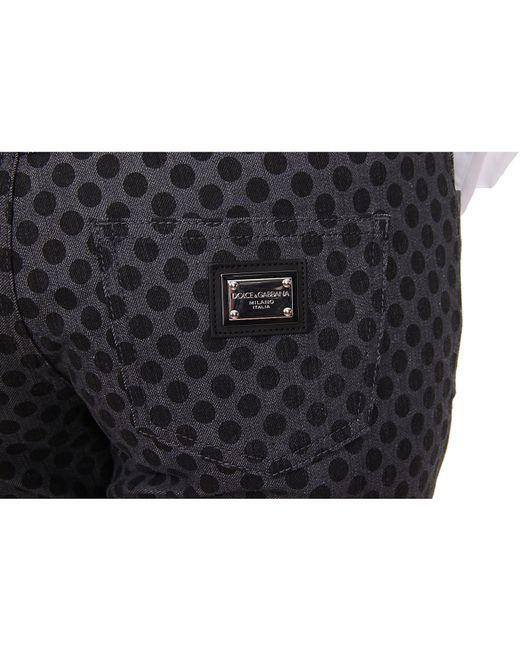
Dolce und Gabbana polka Dot lange Hosen für Damen